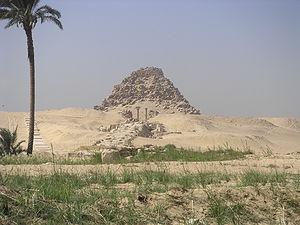
La pyramide de Sahourê qui est de type à faces lisses est la première pyramide qui a été construite sur le site d'Abousir au nord de Saqqarah. Son nom antique était « l'âme de Sahourê apparaît dans la clarté ».
Abousir est un site archéologique situé à vingt-cinq kilomètres au sud-ouest du Caire, connu par les pyramides de plusieurs pharaons de la Vᵉ dynastie.